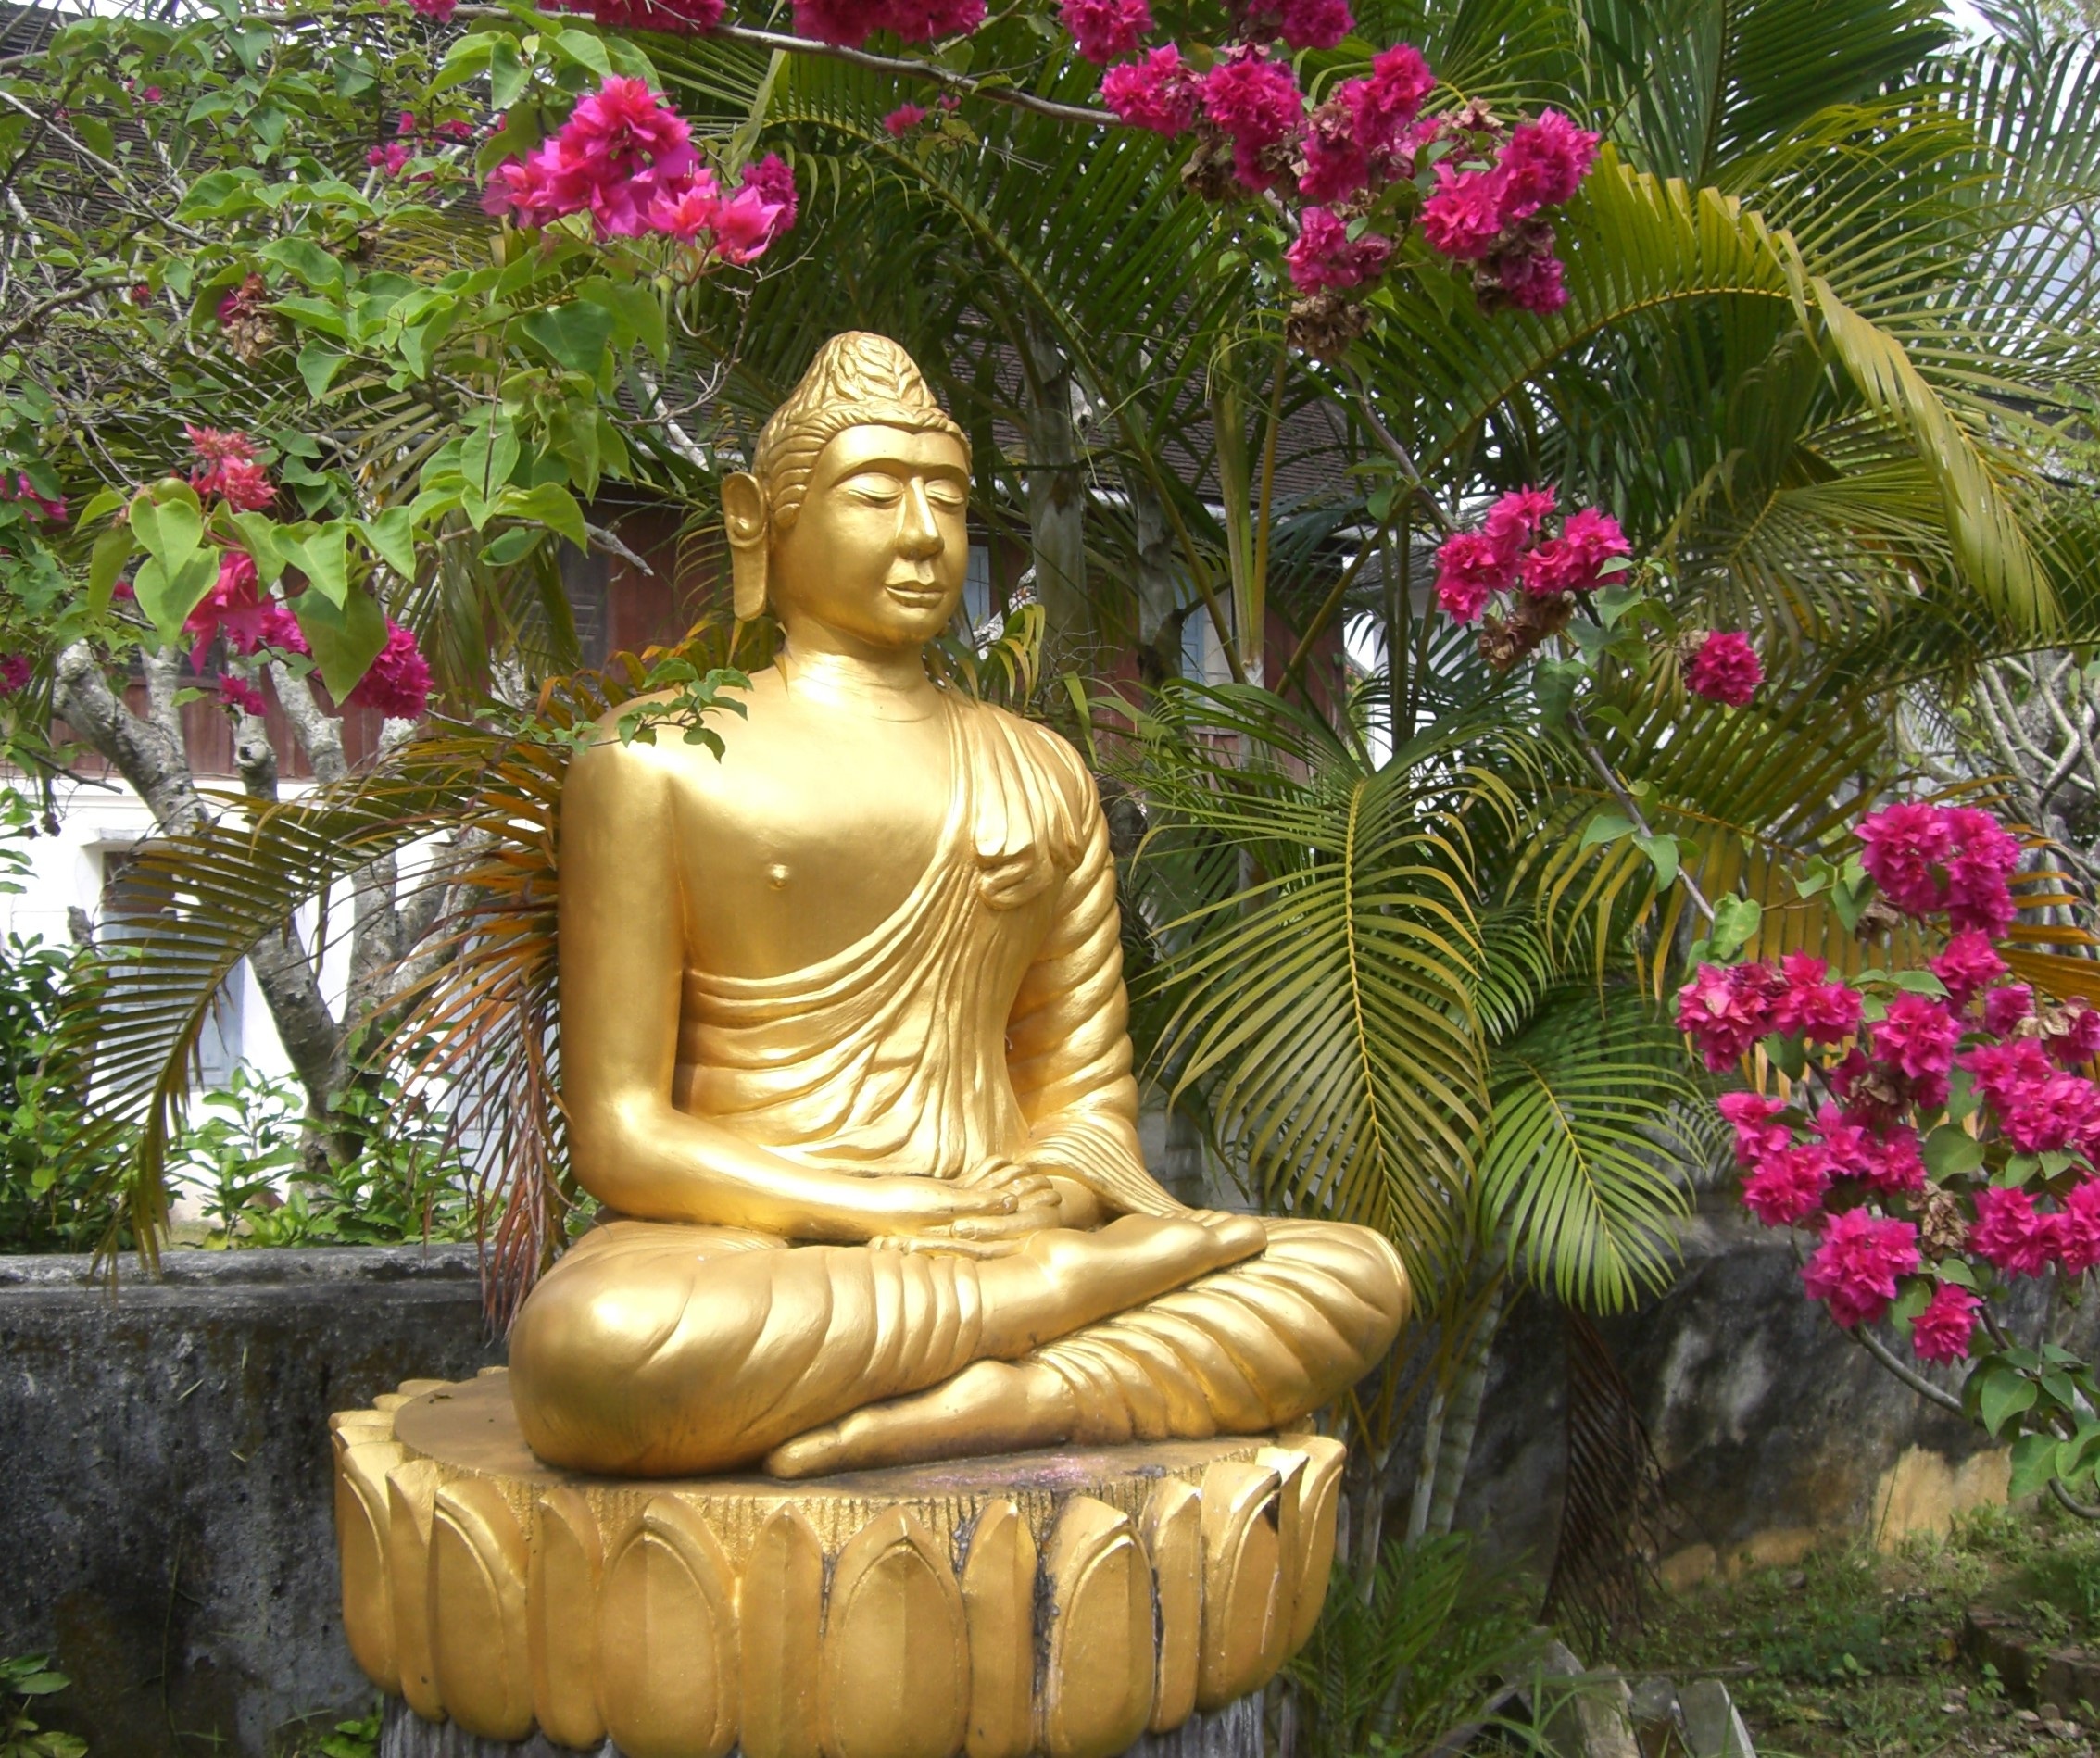
flower, monument, statue, religion, rest, garden, meditation, gold, temple, faith, buddha, wat, mythical creature, fictional character, gautama buddha